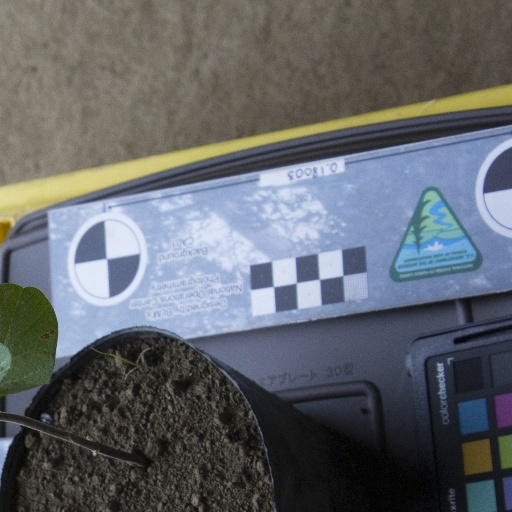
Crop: soybean